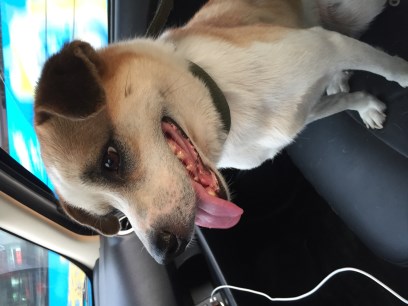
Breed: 1160-n000003-Siberian_husky